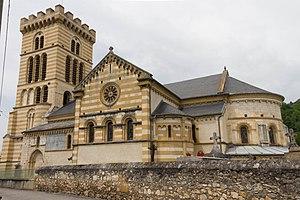
Vue générale
La liste des églises de la Haute-Garonne recense de manière exhaustive les églises situées dans le département français de la Haute-Garonne.
Roquefort-sur-Garonne est une commune française située dans le département de la Haute-Garonne en région Occitanie.